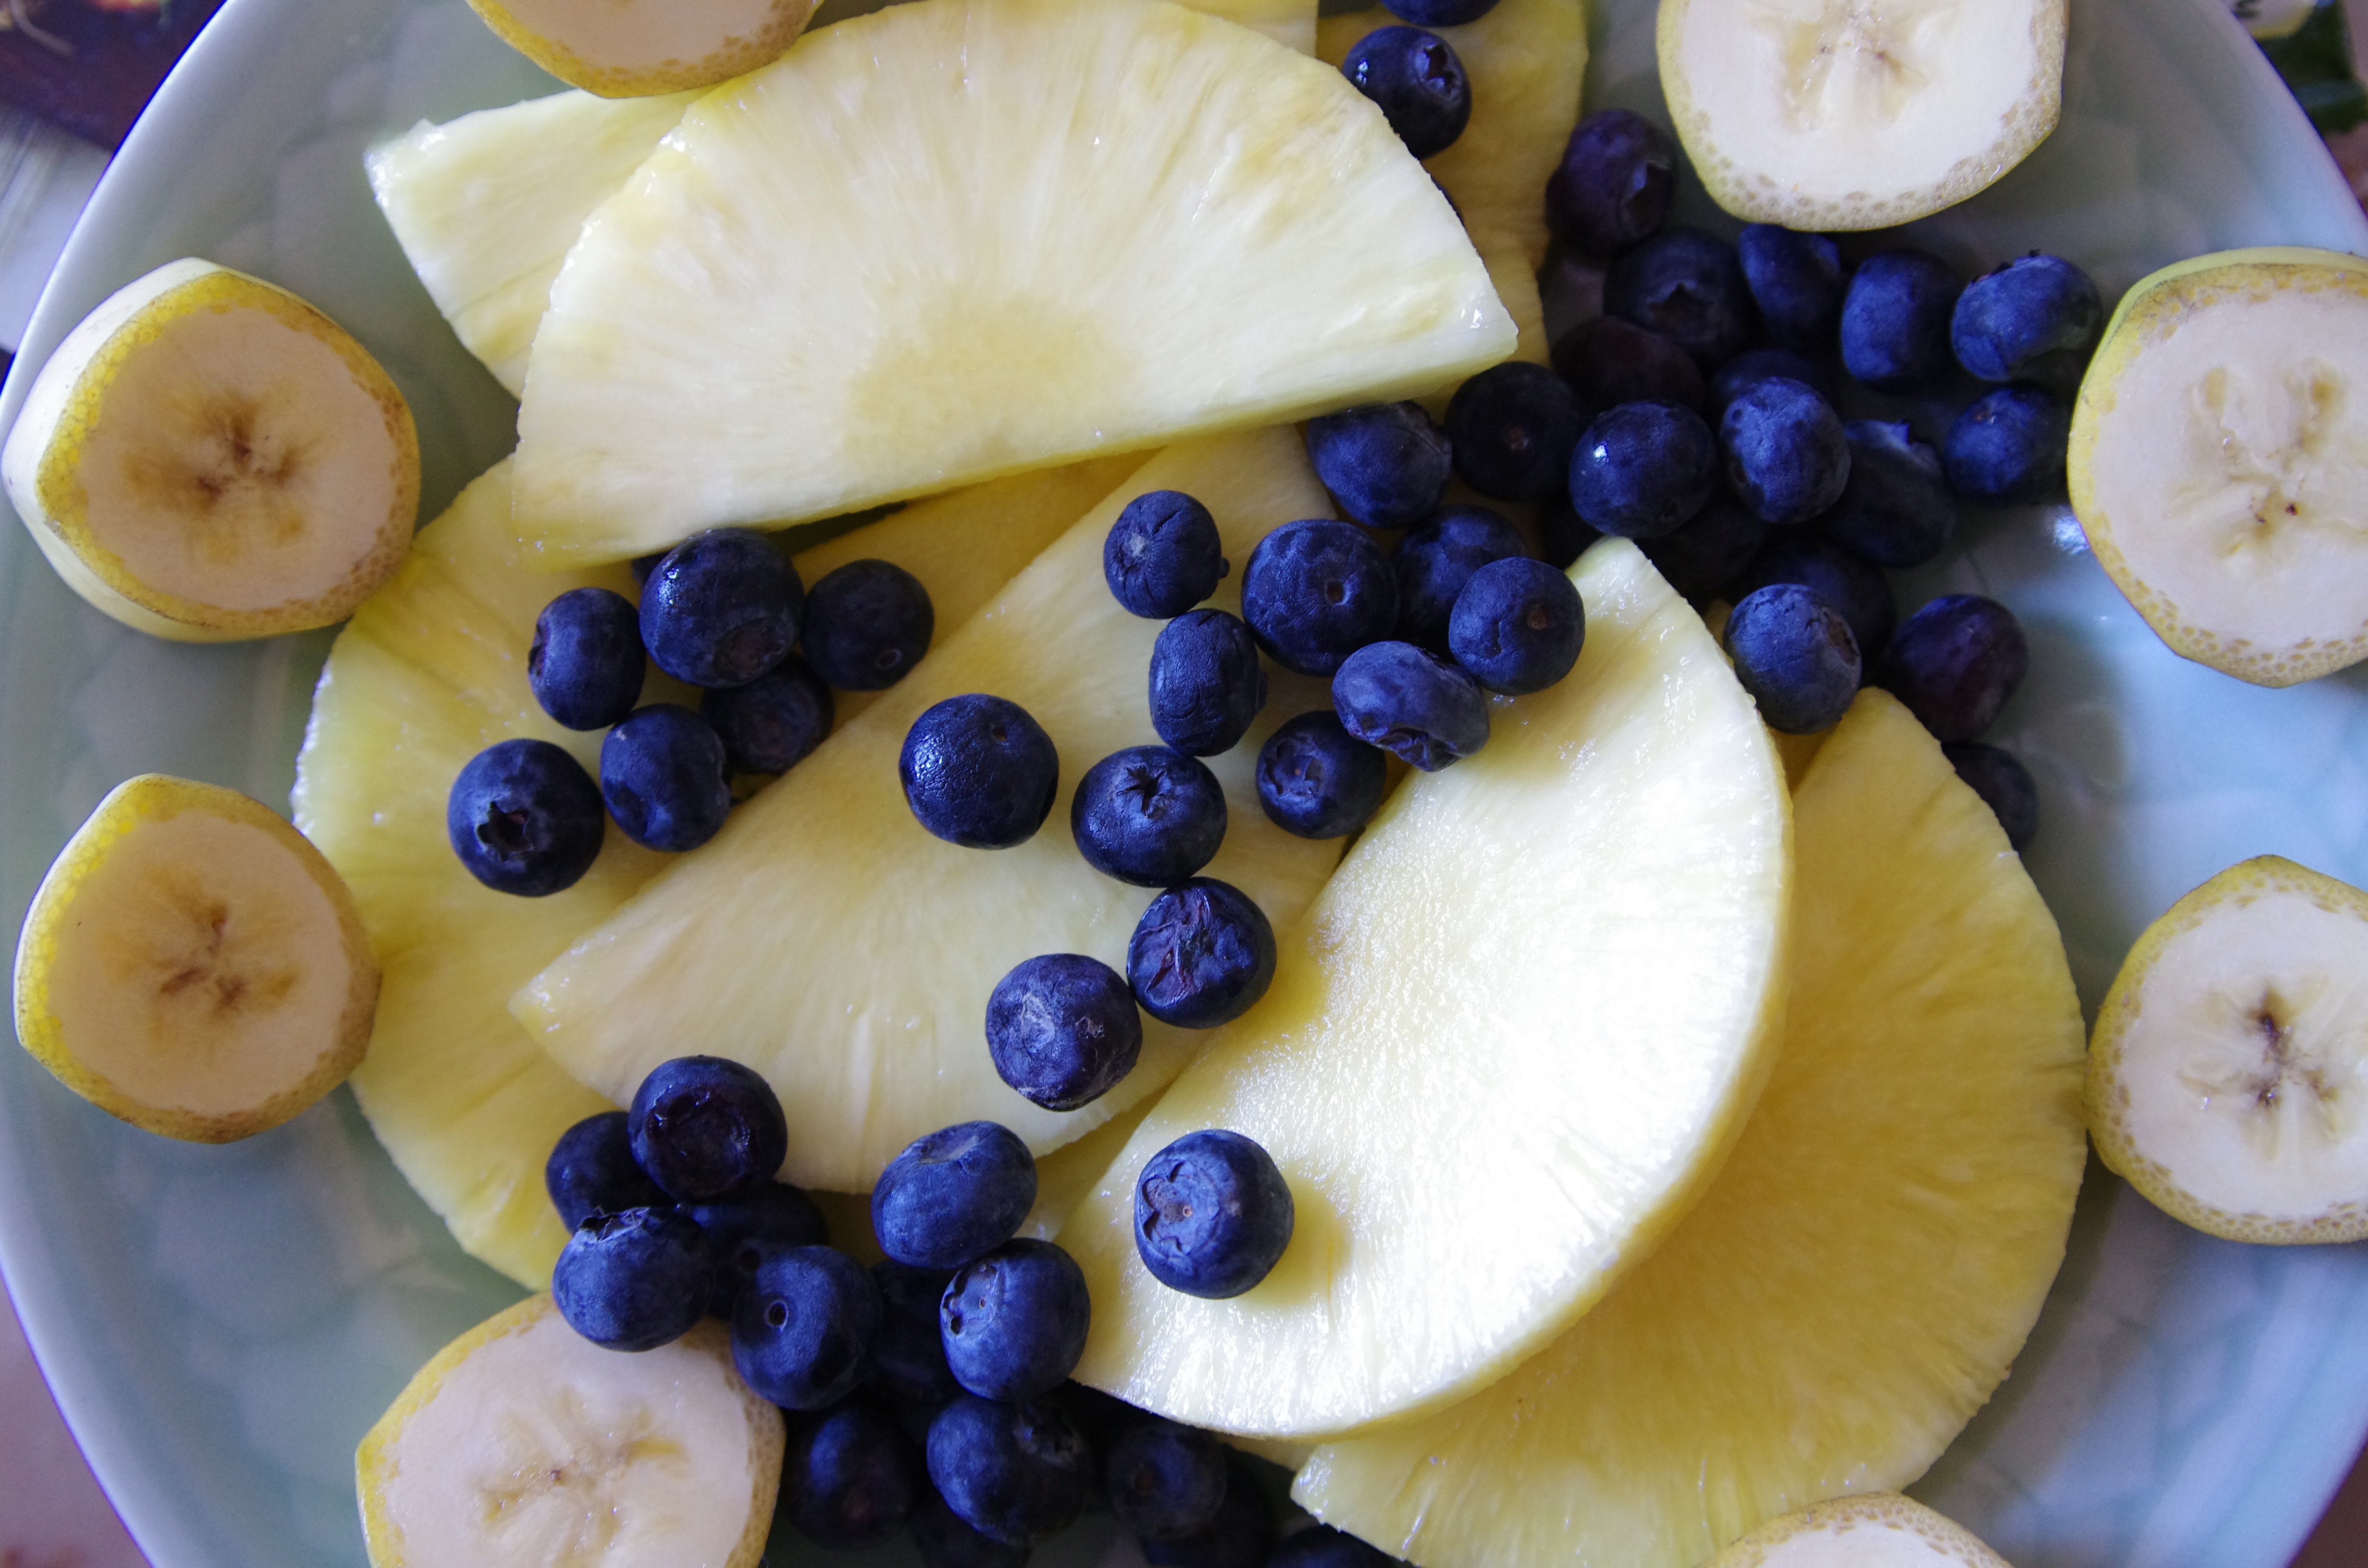
plant, fruit, berry, meal, food, produce, blueberry, banana, breakfast, bananas, blueberries, fruits, food photography, flowering plant, land plant, banana family